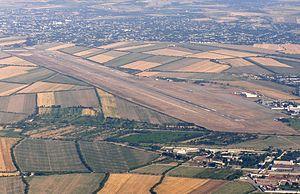
La vallée de Ferghana ou Fergana est une vallée fertile couvrant l'est de l'Ouzbékistan, le sud du Kirghizistan et le nord du Tadjikistan. Elle est traversée par le Syr-Daria. Elle s'étend sur environ 22 000 km² et est peuplée d'environ onze millions d'habitants, près d'un cinquième de la population totale de l'Asie centrale. C'est en outre la région la plus densément peuplée d'Asie centrale.